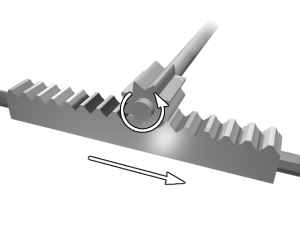
Un mécanisme est un assemblage de pièces mécaniques dont certaines peuvent se déplacer par rapport aux autres. Cet assemblage ne constitue donc pas un solide. Chacun de ces mouvements indépendants, ou modes cinématiques, sont appelés degrés de mobilité.